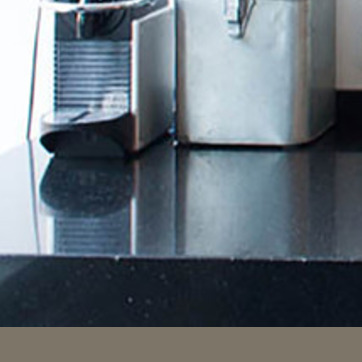
Material: polishedstone